Vernettie O. Ivy

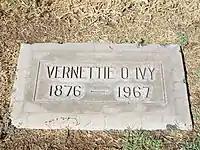
Grave-site of Vernettie O. Ivy

Vernettie O. Ivy moved to Arizona in 1895 and lived at R.F.D. 3, Phoenix, Arizona.